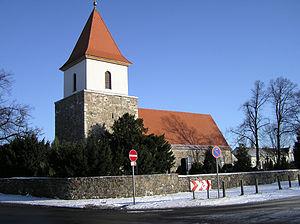
Berlin-Blankenbourg est un quartier de Berlin, faisant partie de l'arrondissement de Pankow.